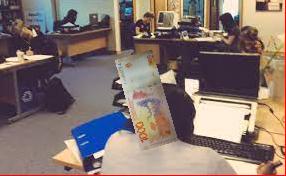
Denominación: 1000